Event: Nepal Earthquake
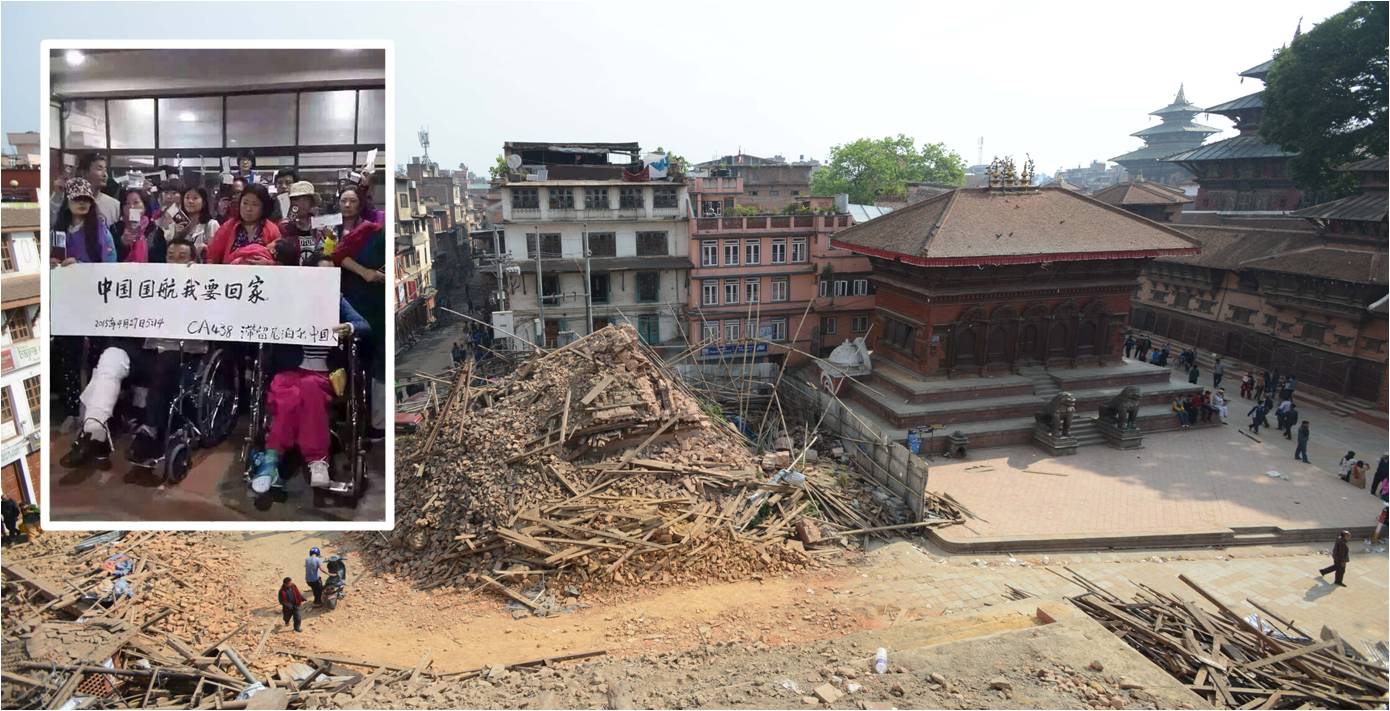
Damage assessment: damage